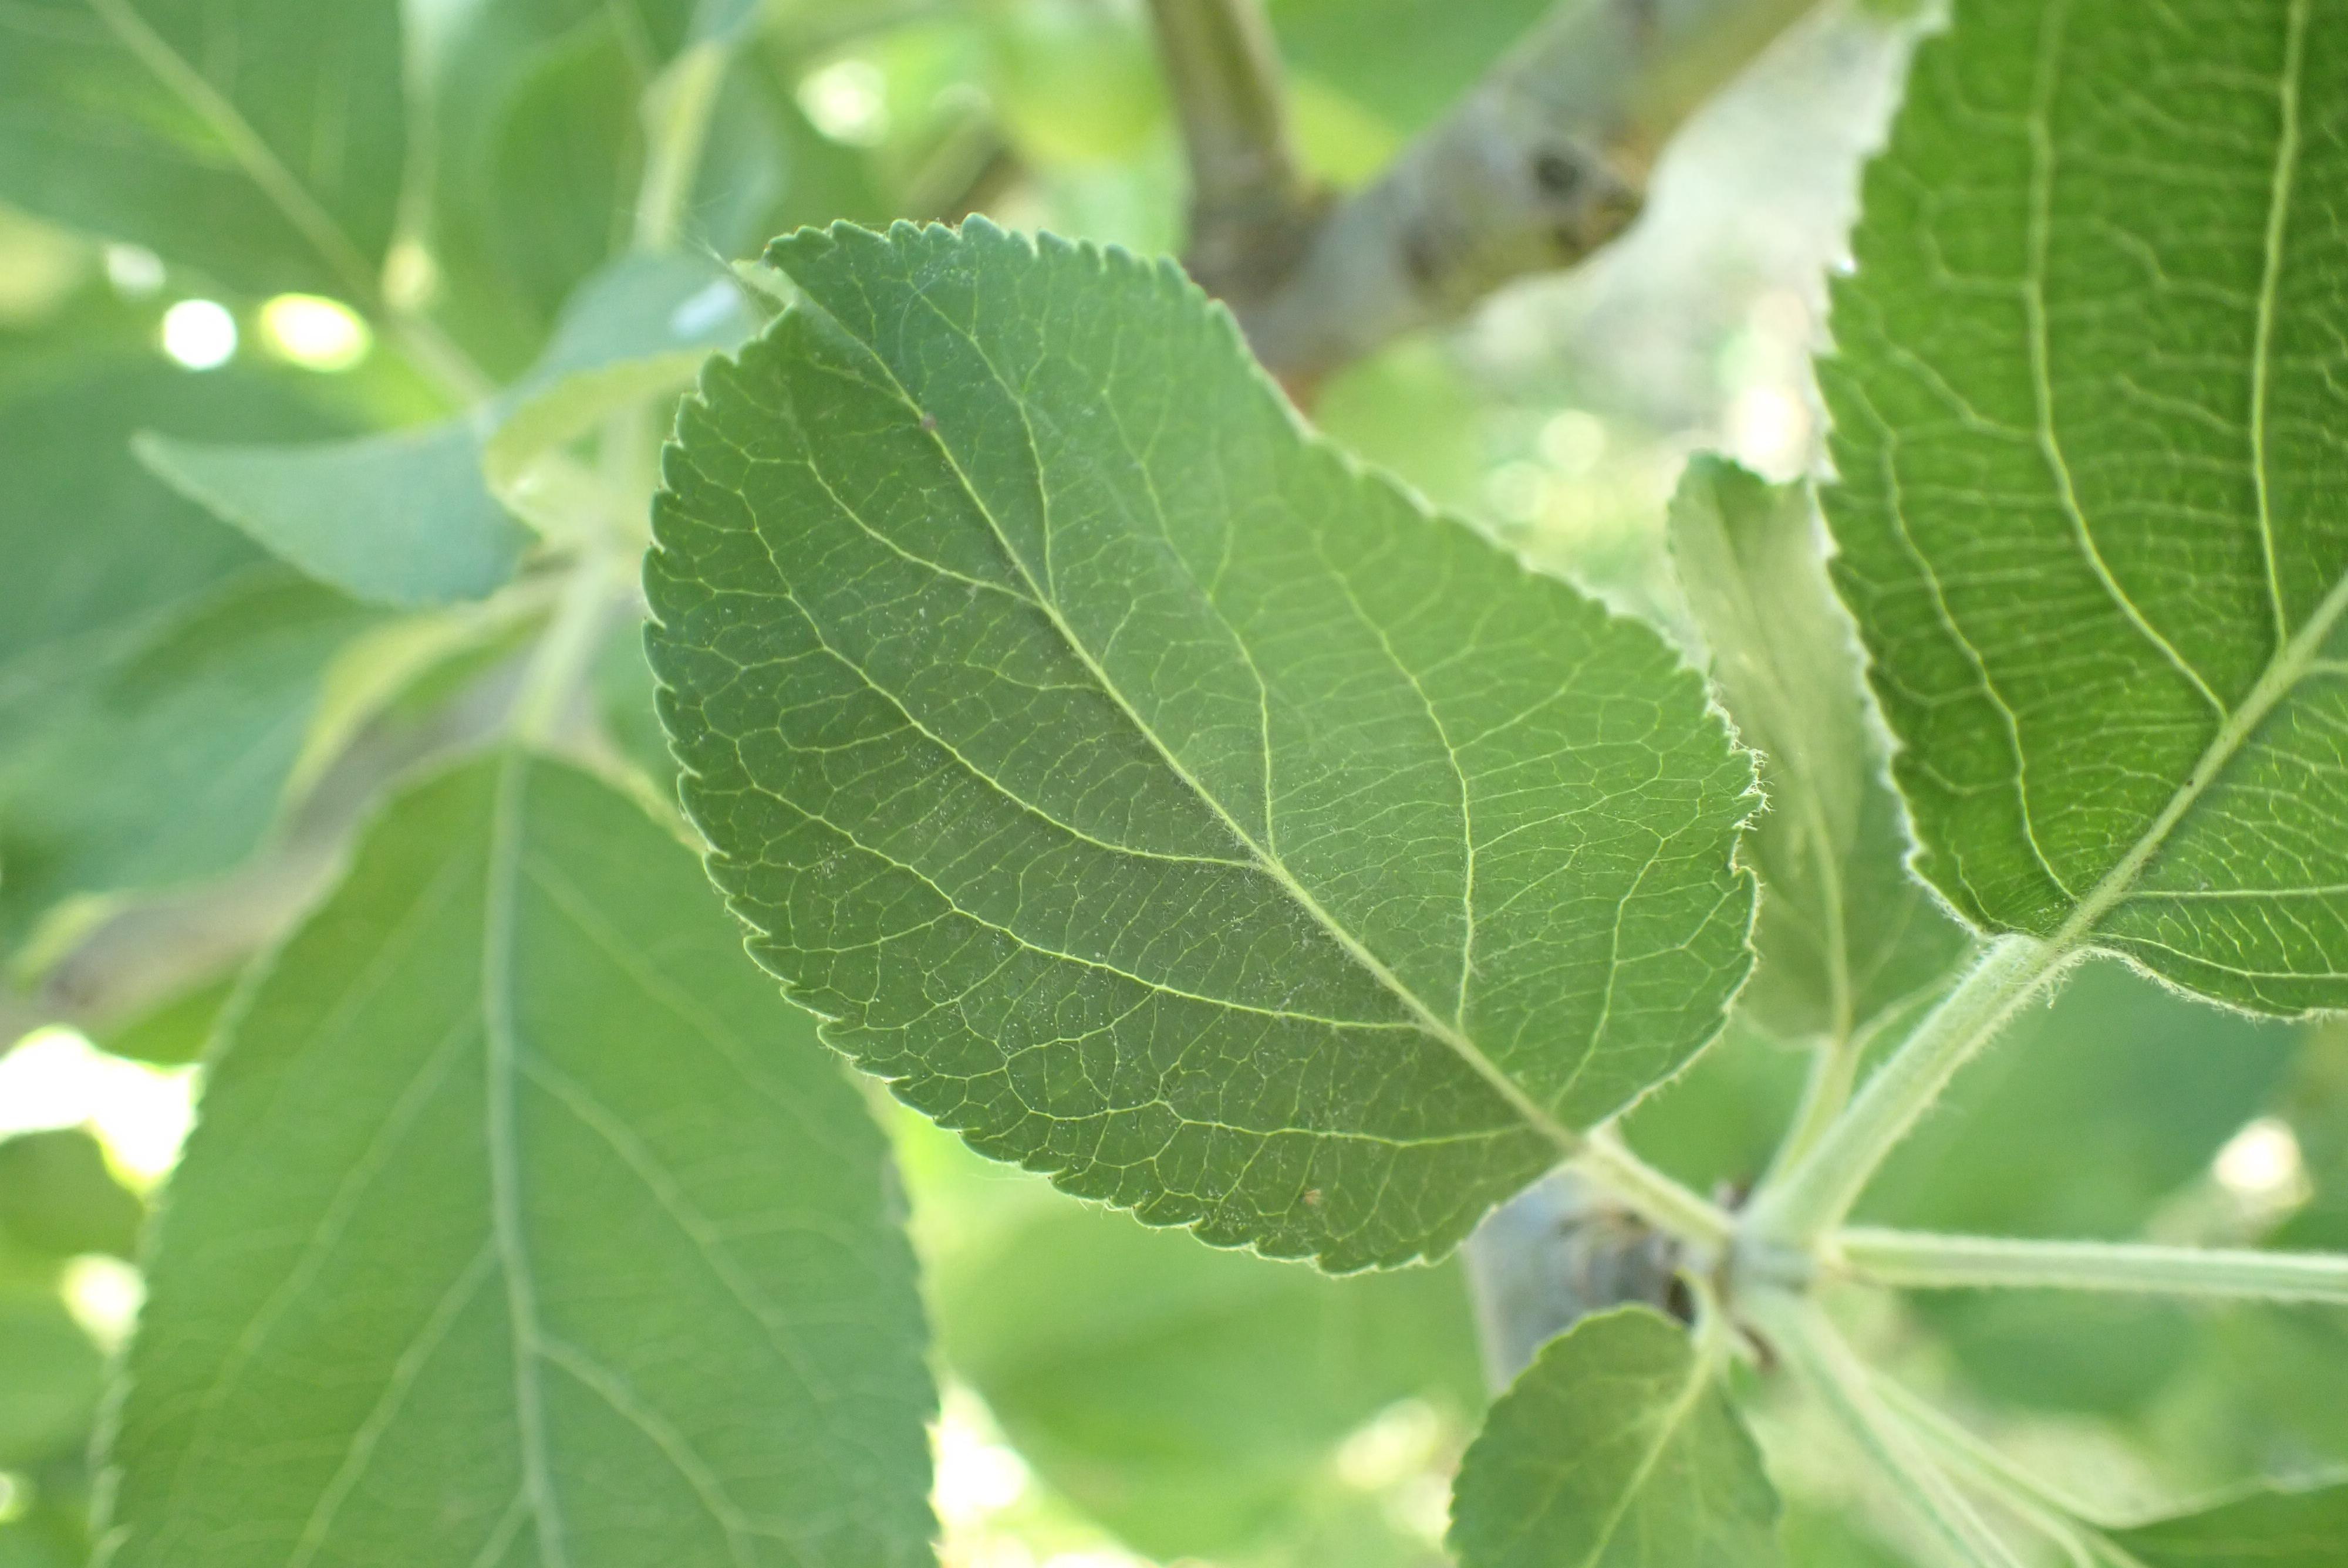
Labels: healthy